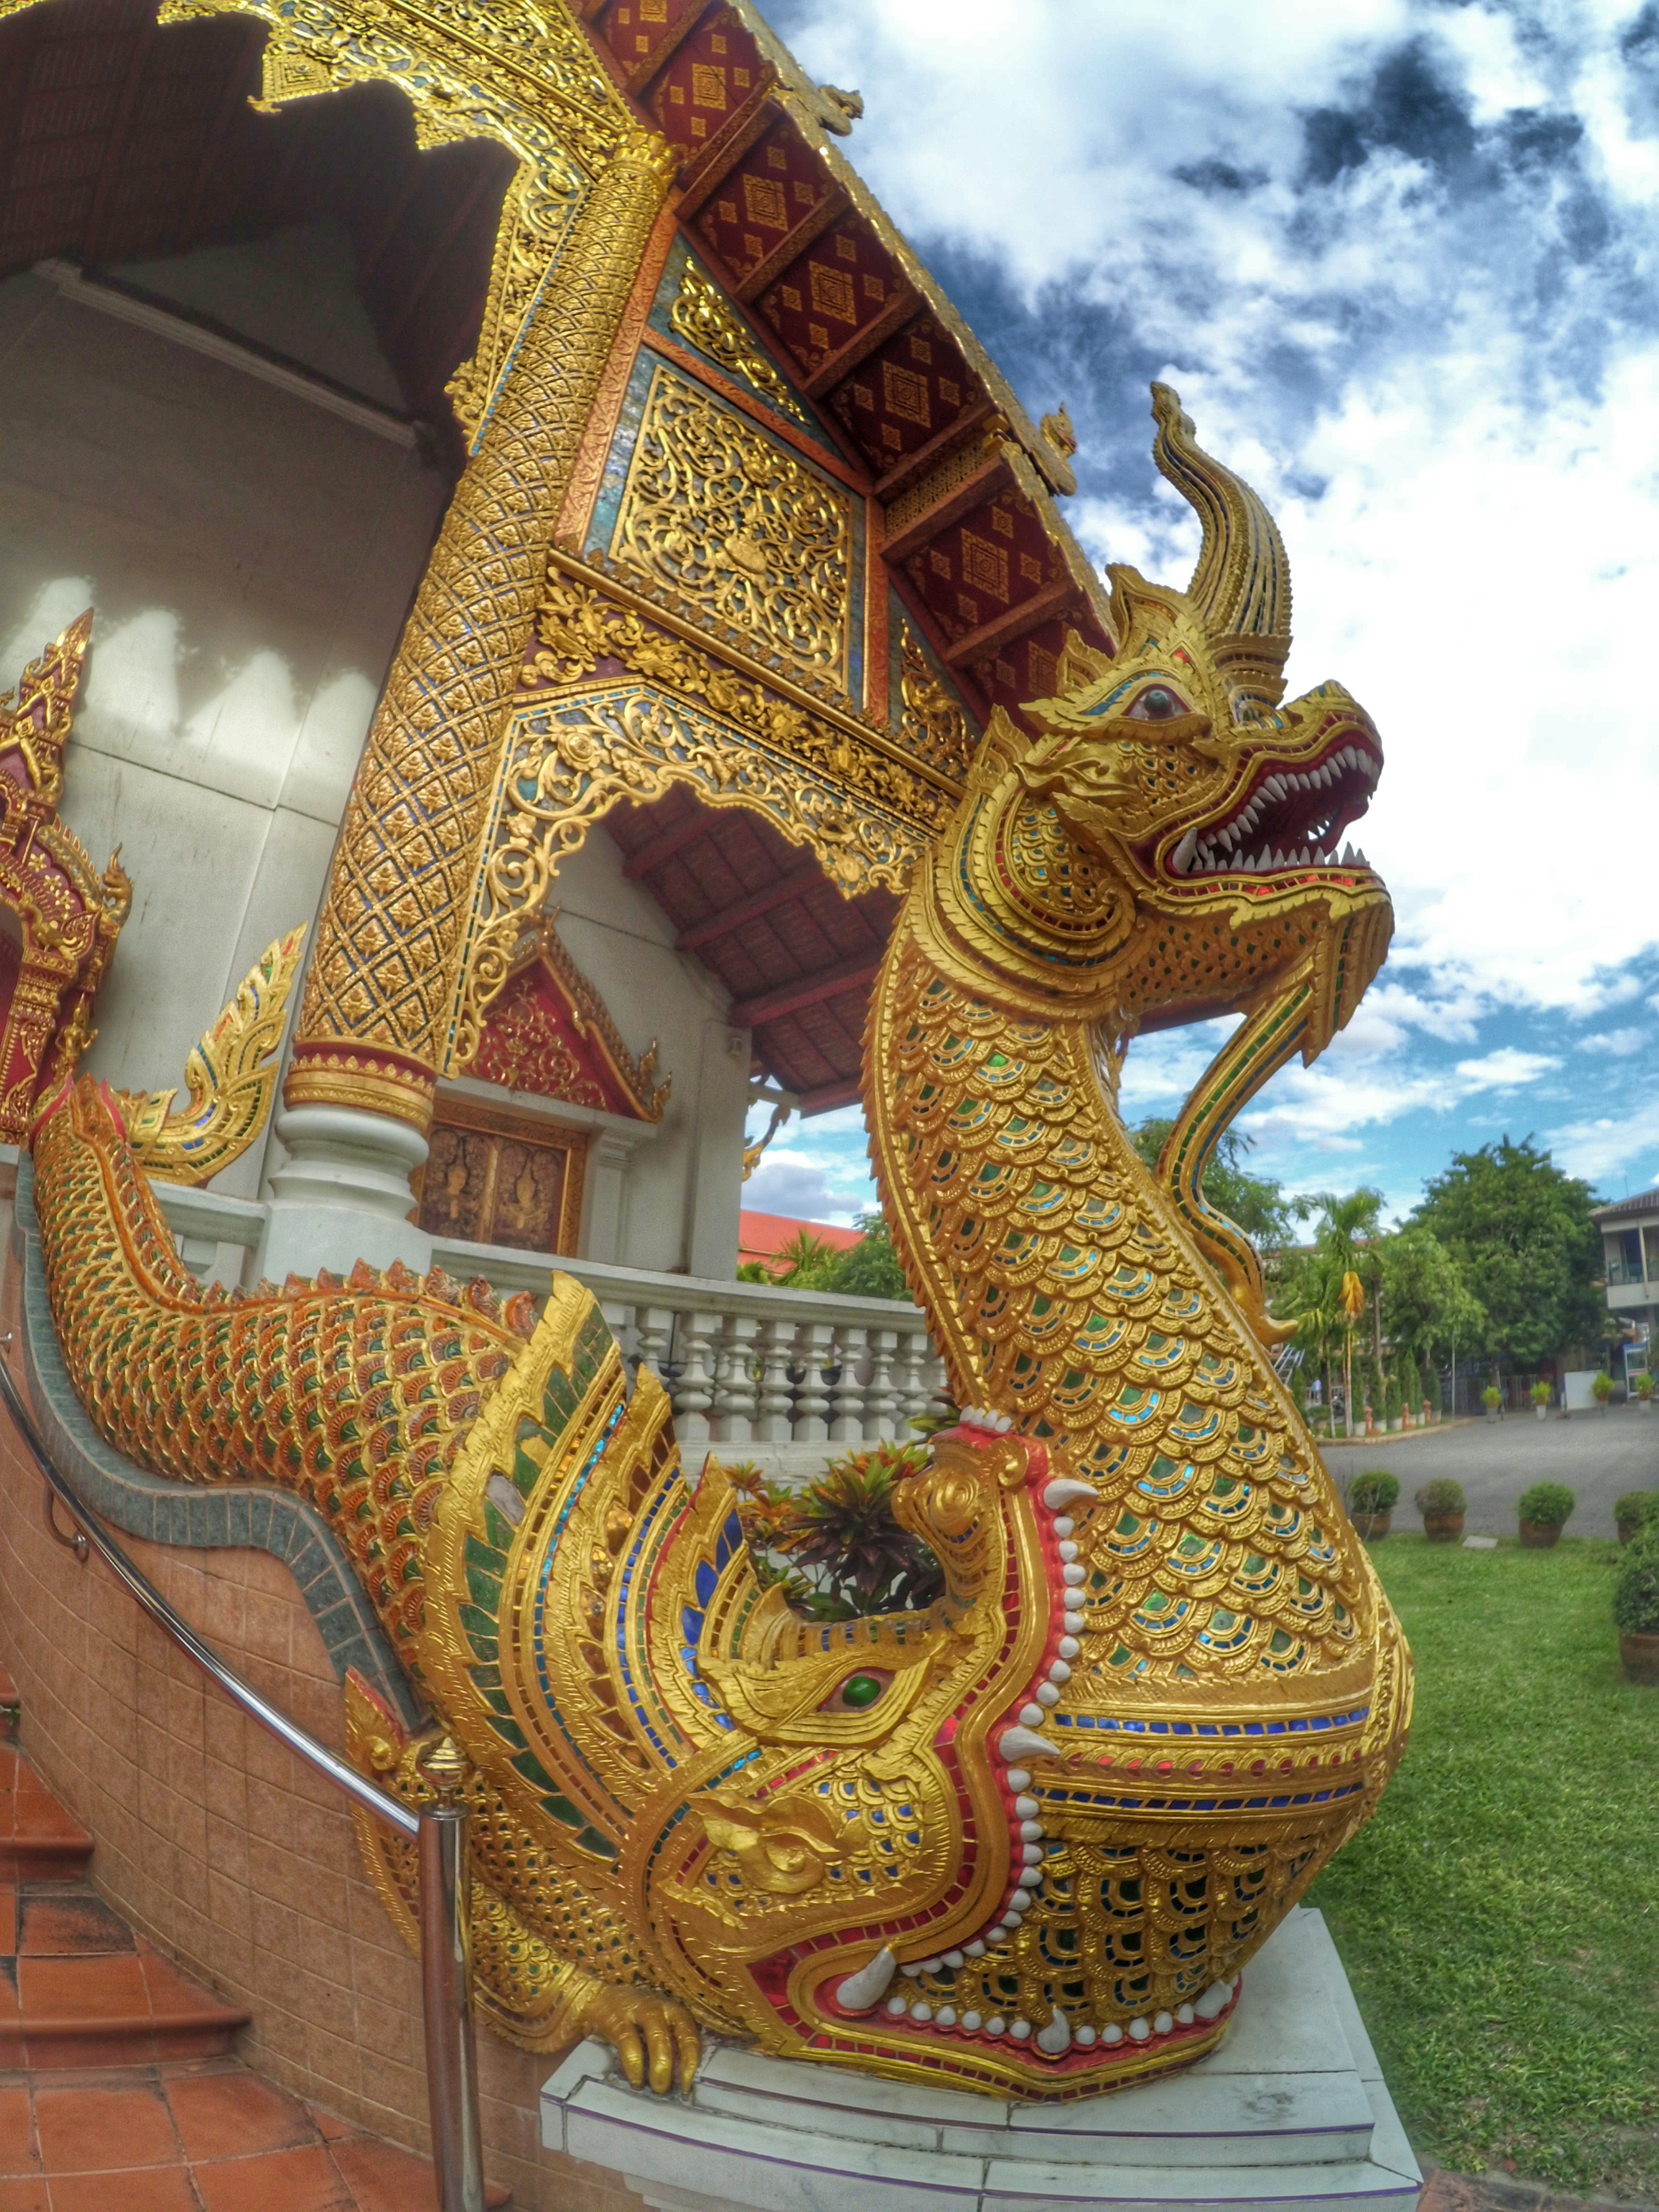
monument, statue, measure, sculpture, art, temple, dragon, carving, wat, serpent, mythology, chiang mai thailand, wat phra singh